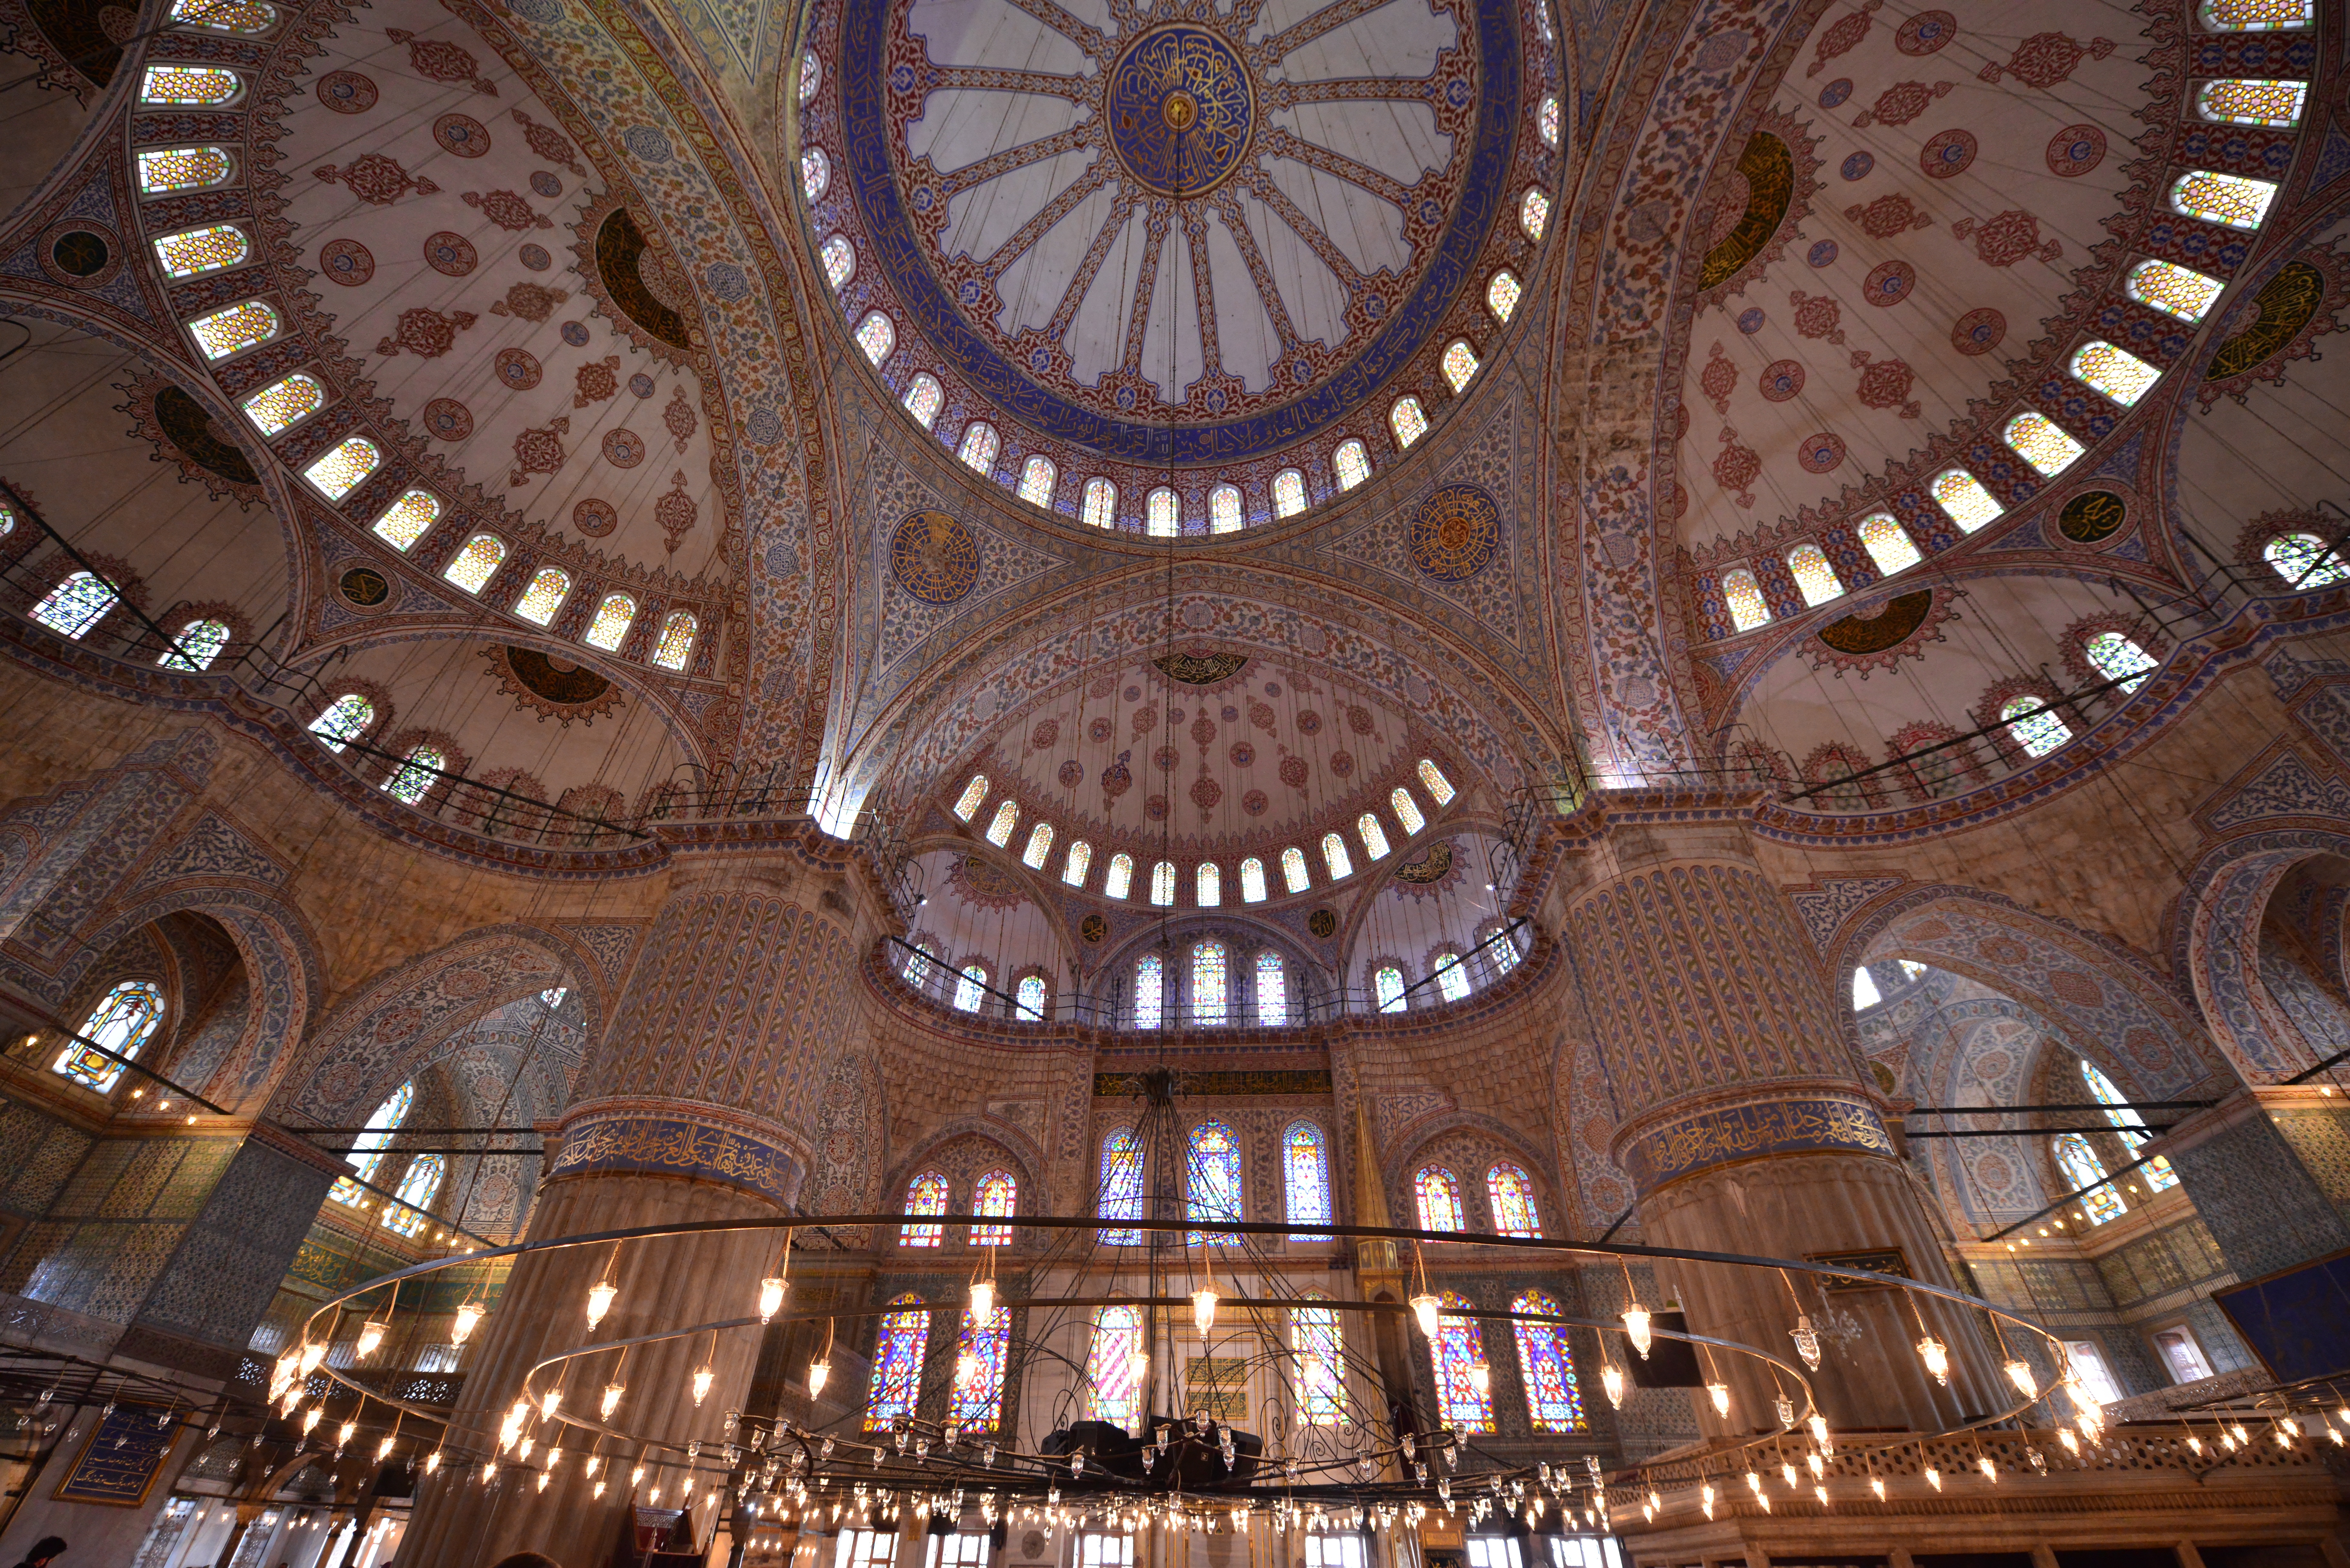
building, ceiling, church, cathedral, place of worship, symmetry, mosque, synagogue, dome